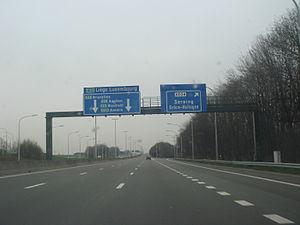
Autoroute belge A604
L'autoroute belge A604 est une courte autoroute desservant la zone industrielle ouest de Liège. Elle relie l'A15 avec les localités industrielles telles que Seraing et Grâce-Hollogne.